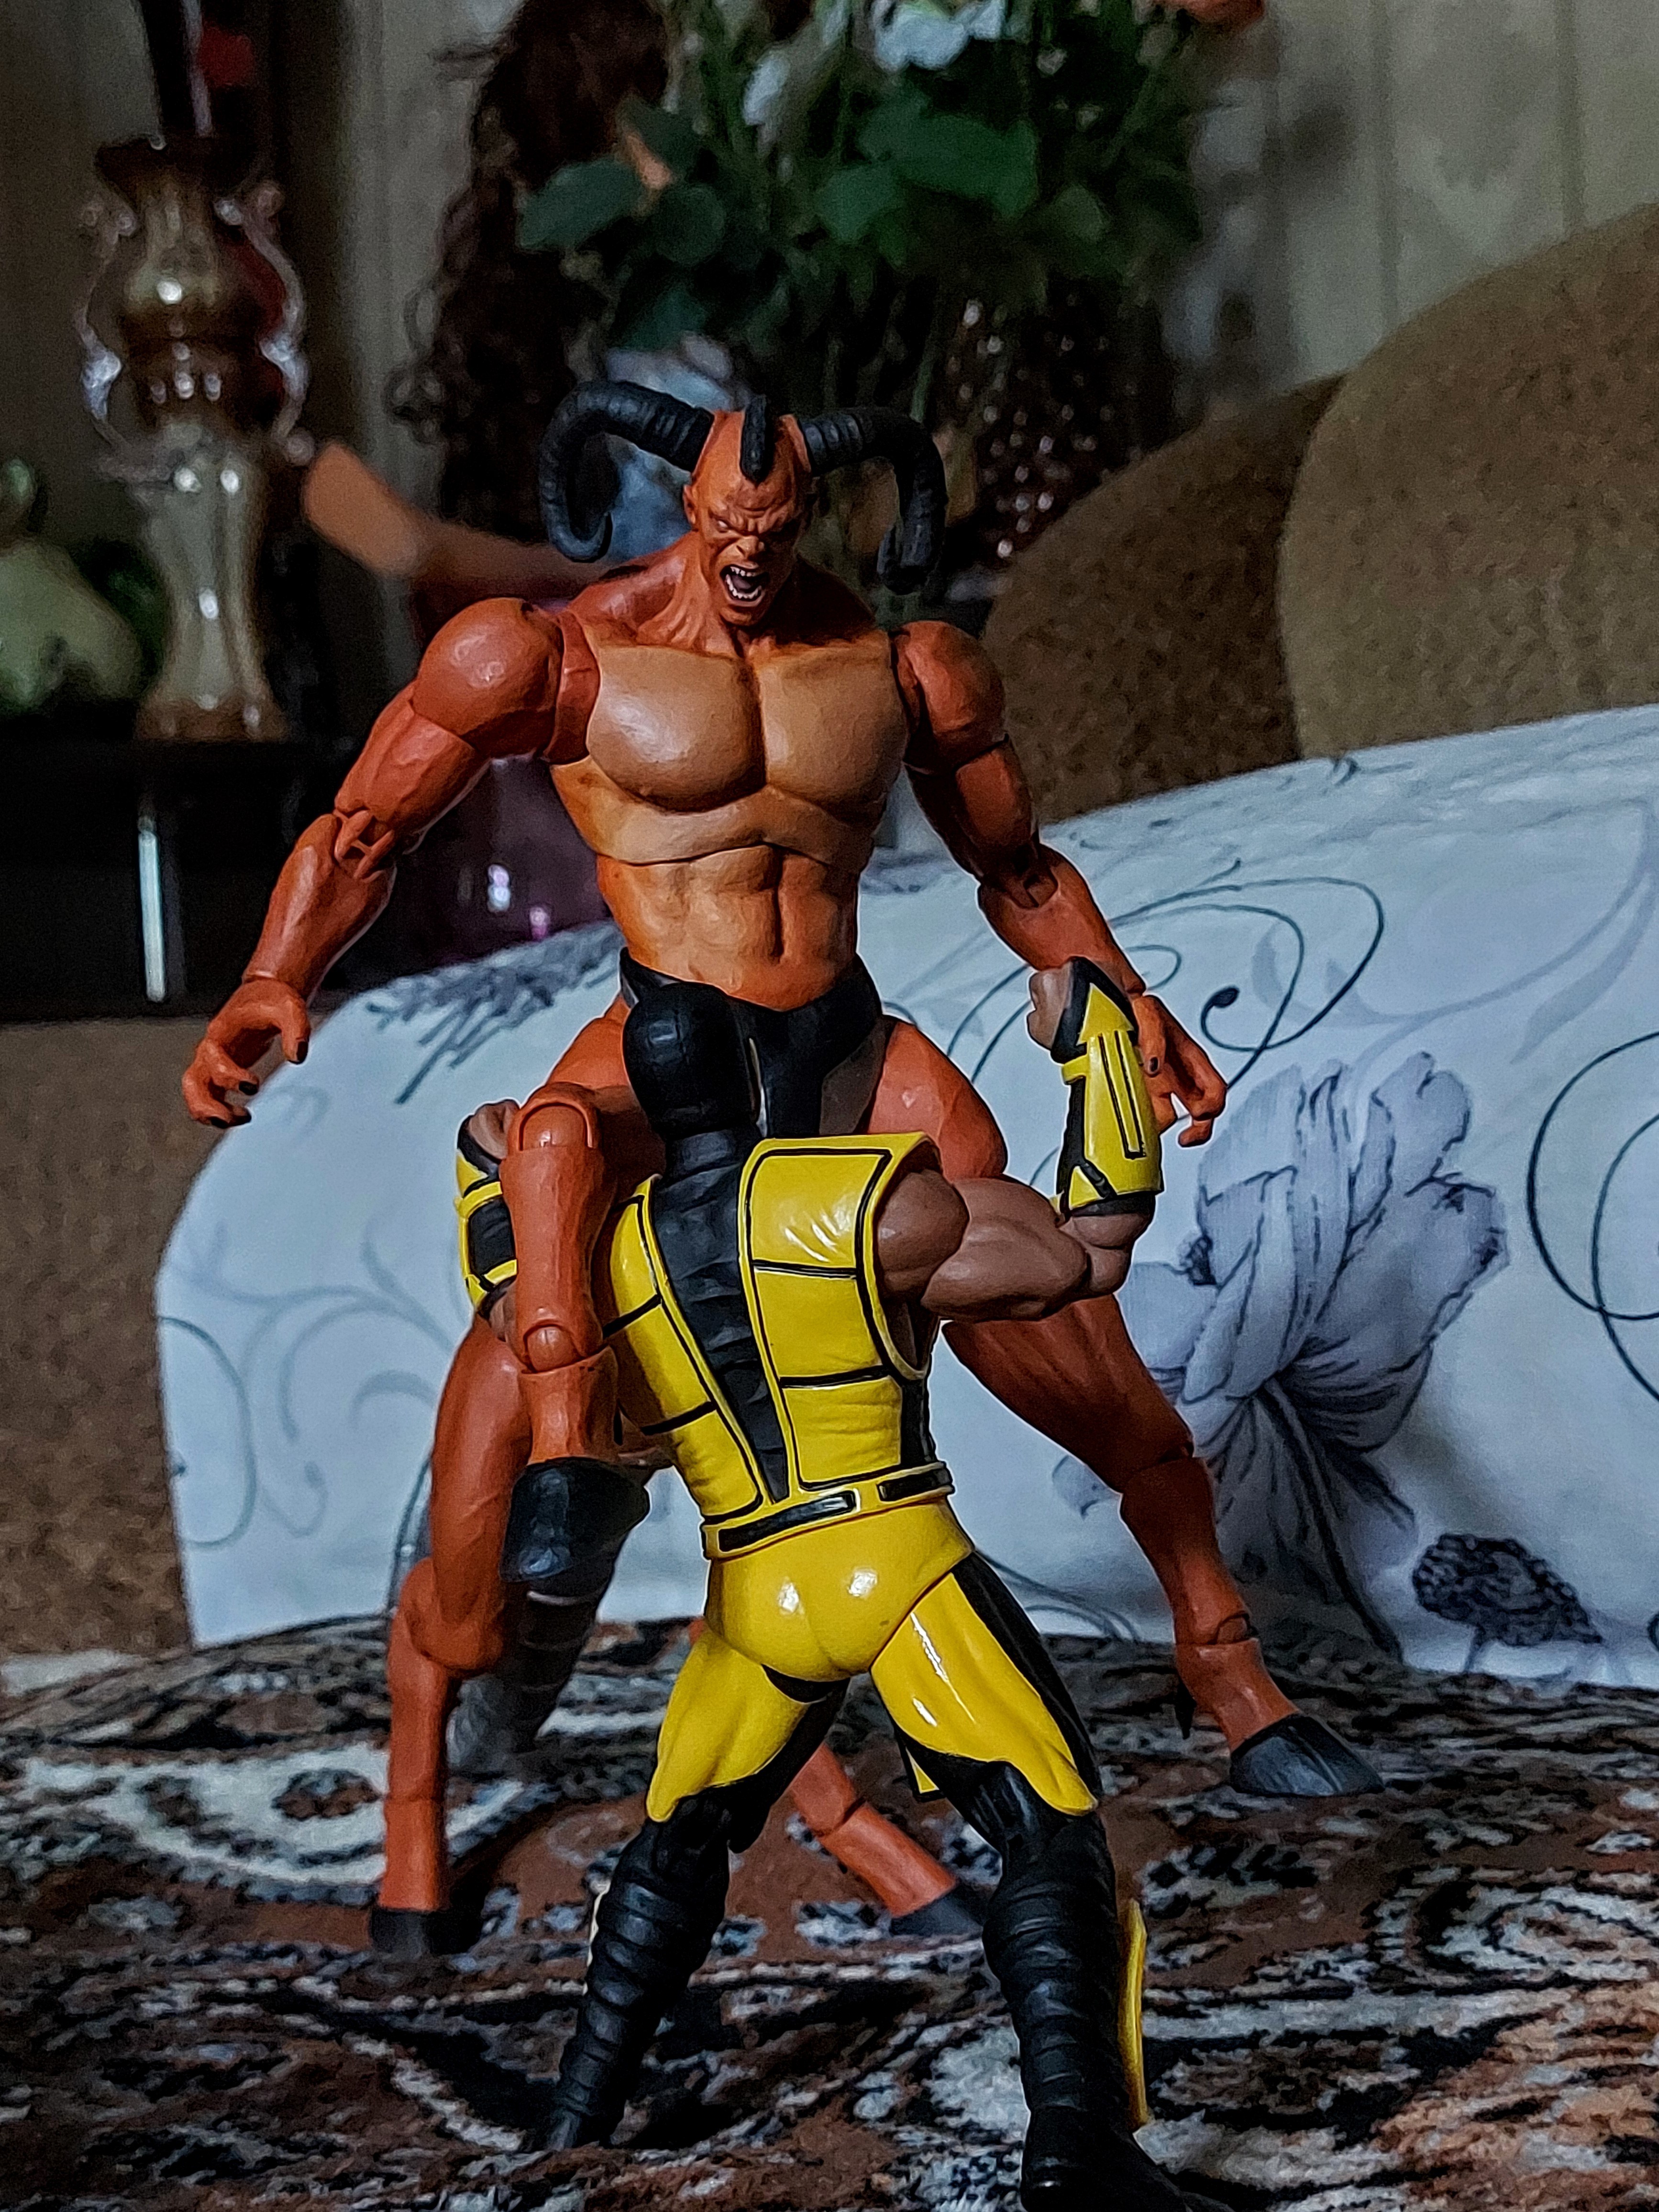
Shokan, storm, collectibles, warrior, fighter, action, figure, human body, toy, thigh, bodybuilder, art, event, chest, underpants, houseplant, fictional character, action figure, Barechested, fiction, costume, hero, fun, mythology, painting, superhero, figurine, illustration, recreation, cosplay, shorts, armour